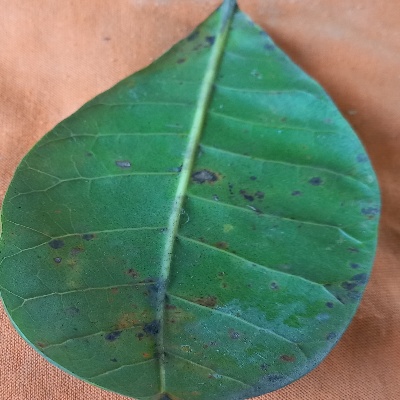
Crop: Cashew
Condition: anthracnose